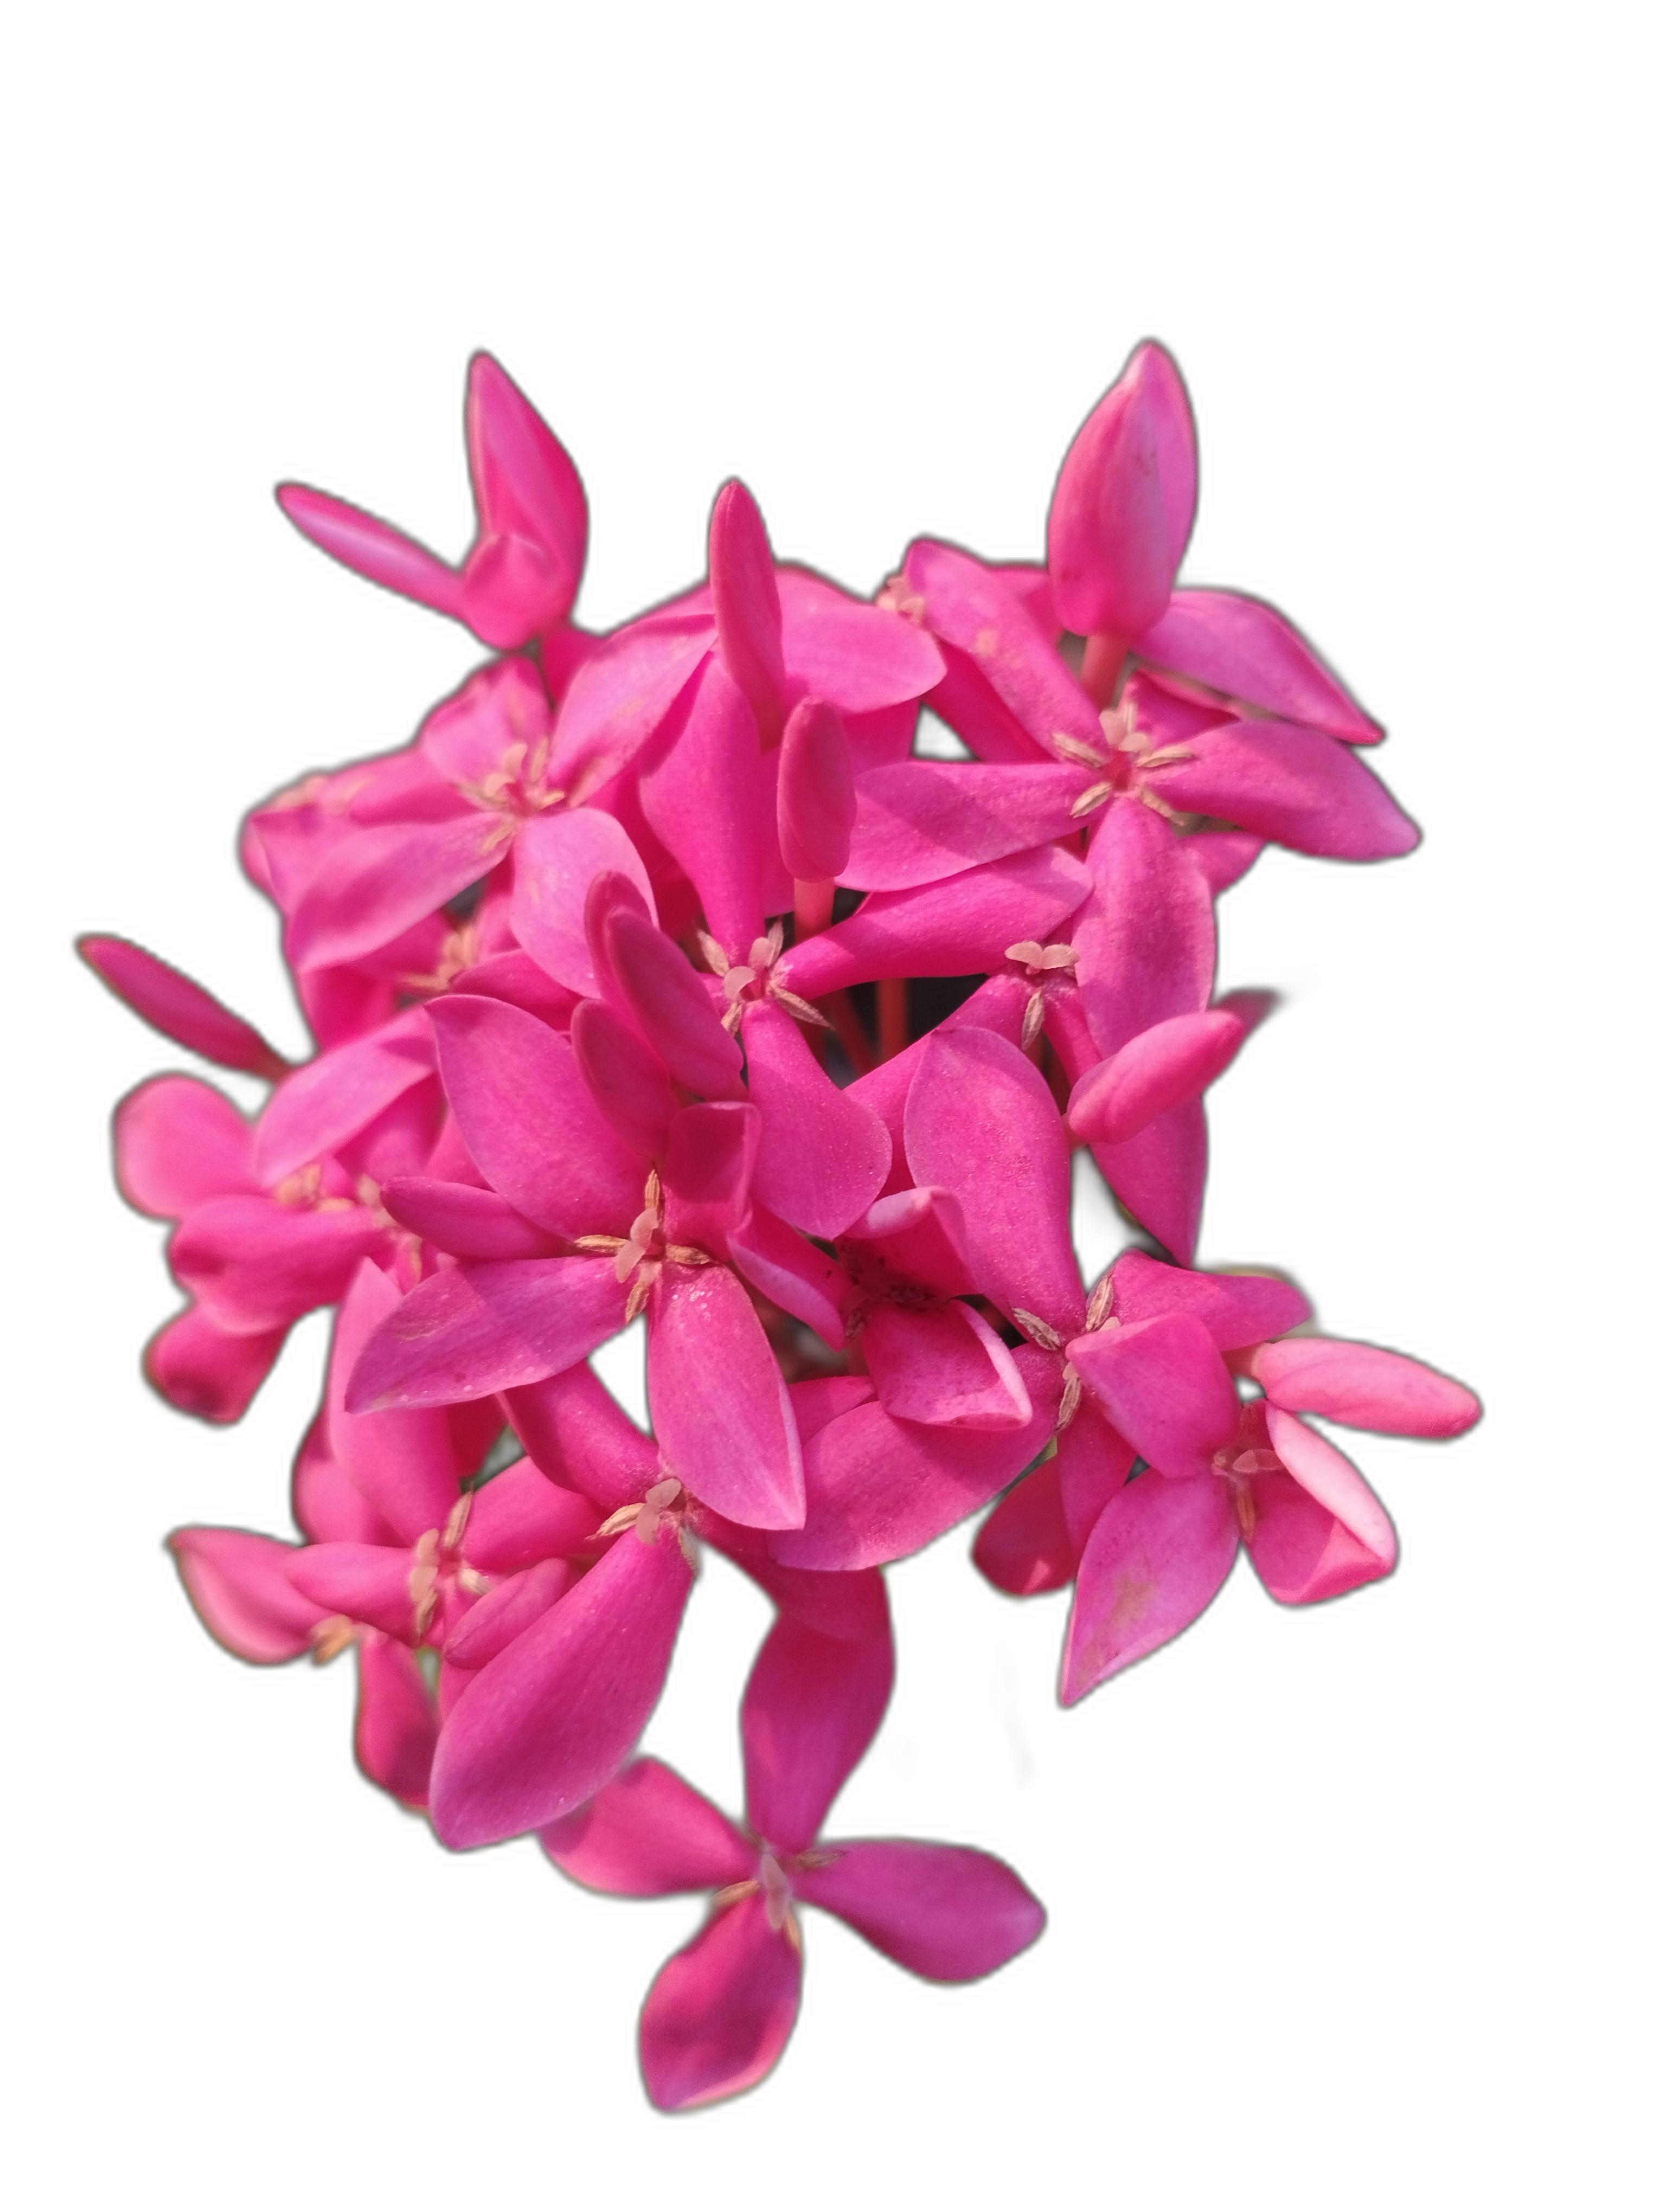
Label: Jungle geranium